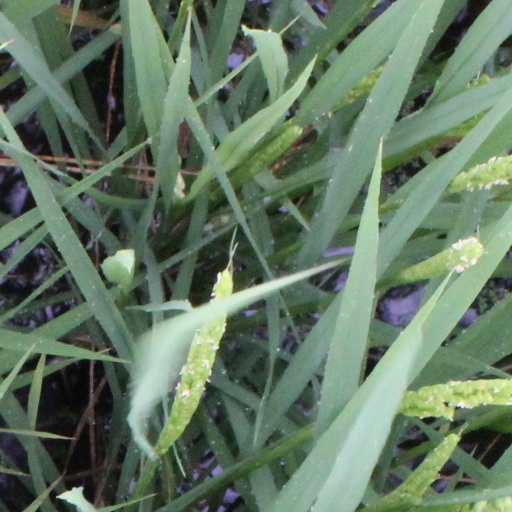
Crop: rice